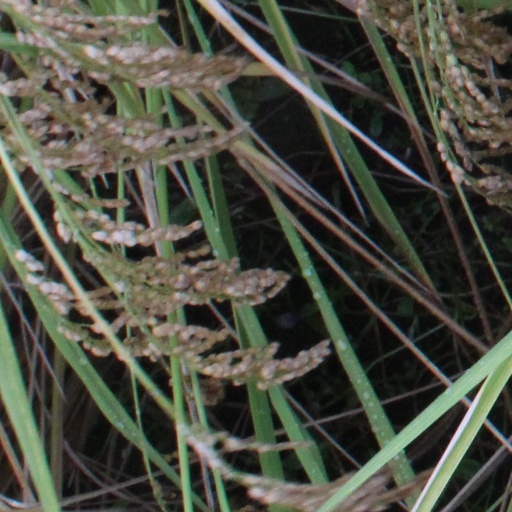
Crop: rice